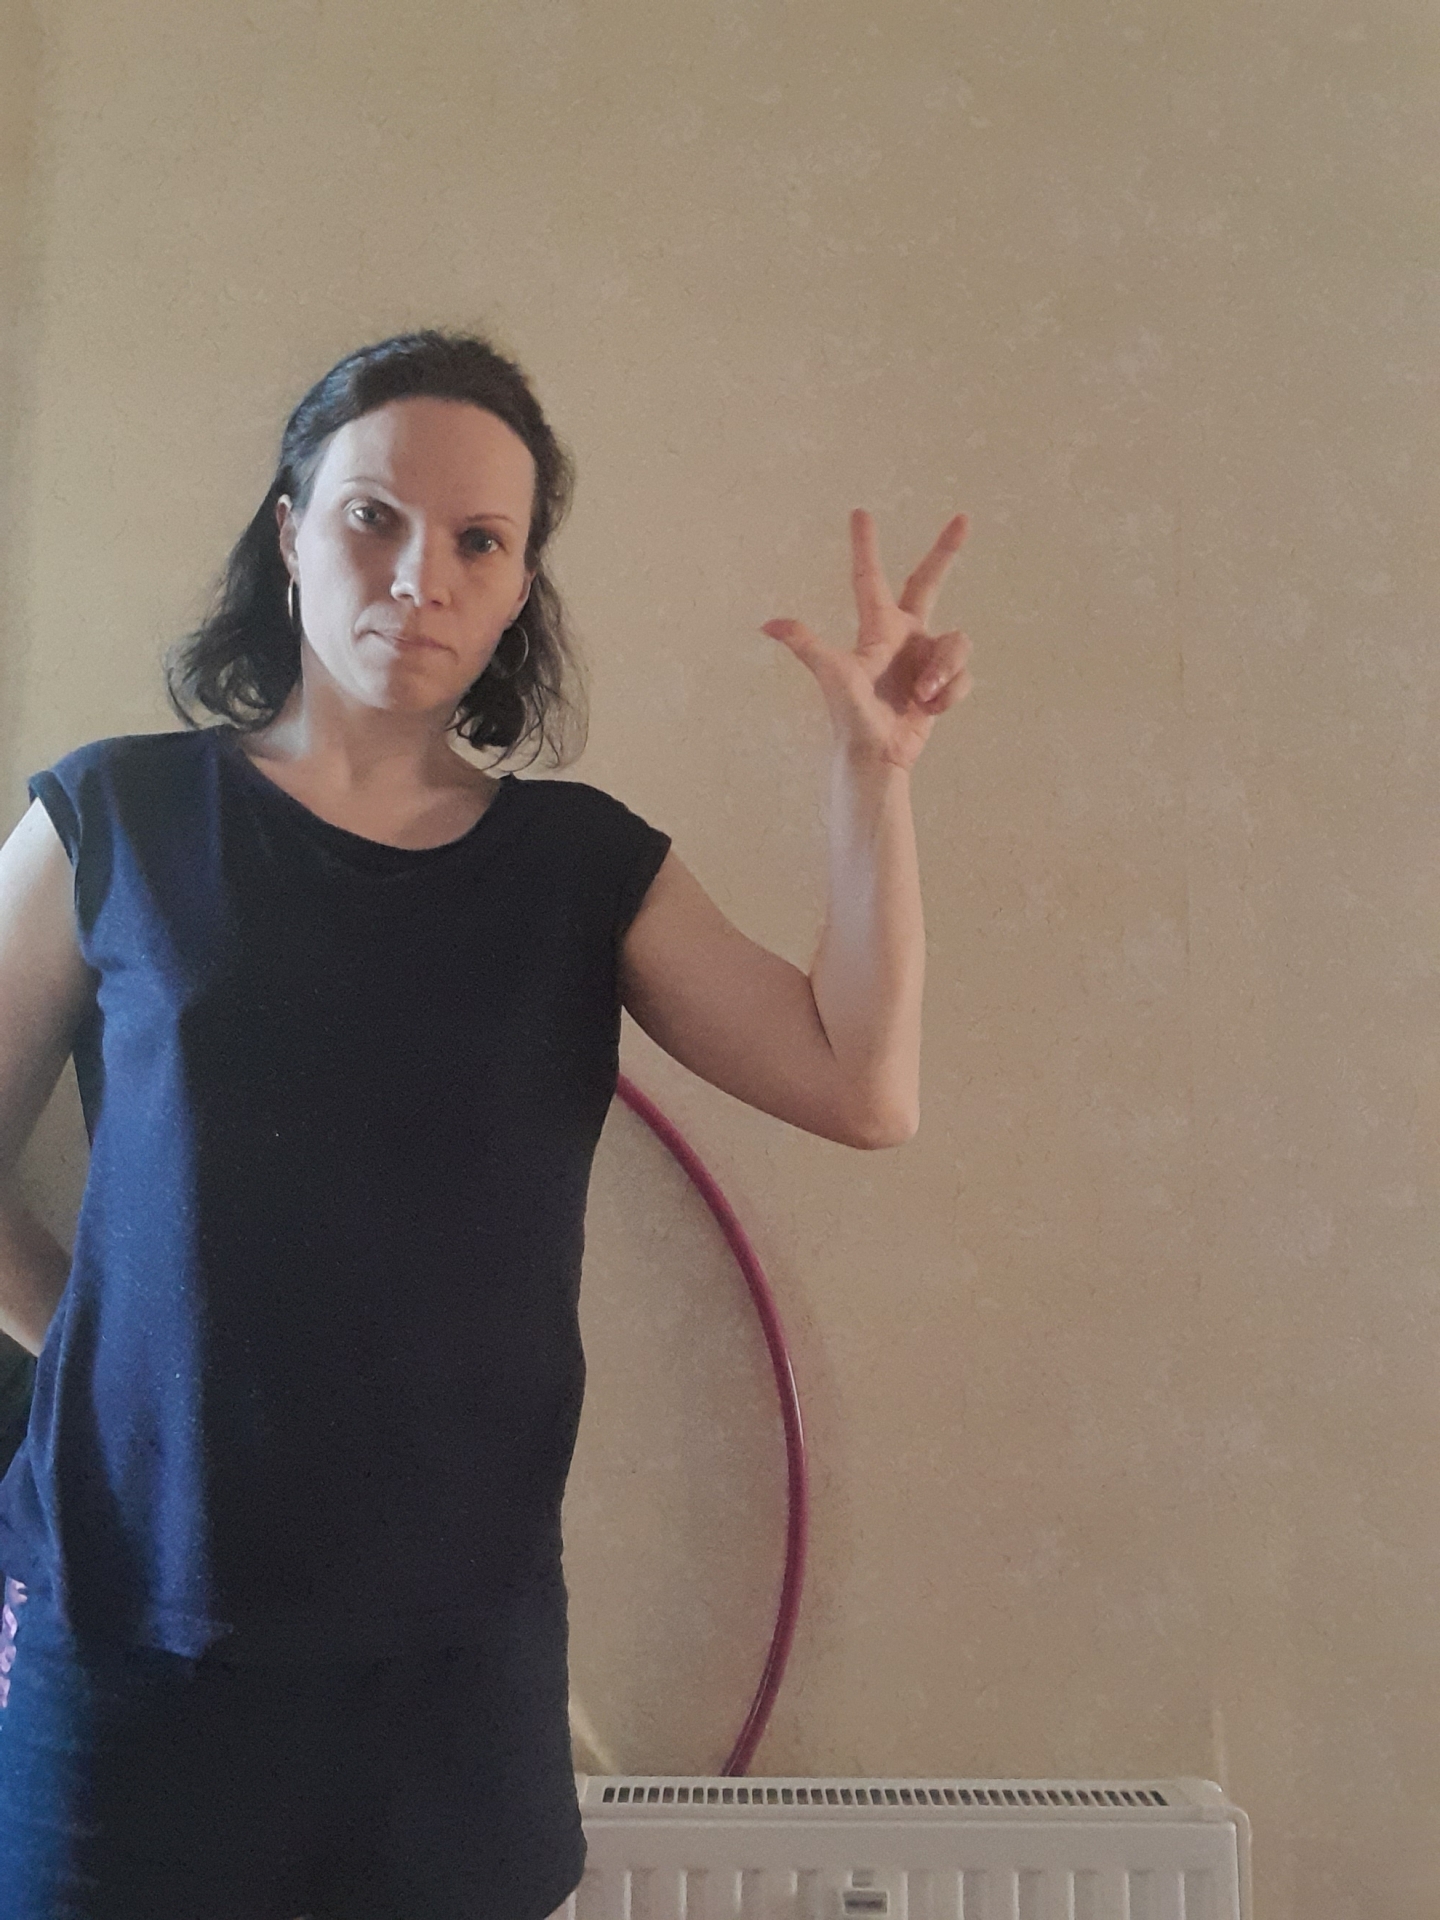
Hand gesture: three2